Cazaugitat

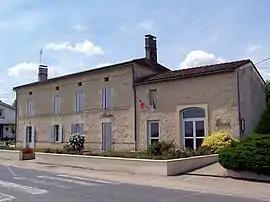
Town hall

Cazaugitat is a commune in the Gironde department in Nouvelle-Aquitaine in southwestern France.